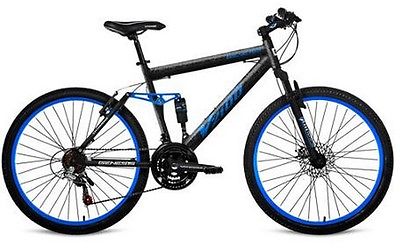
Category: bicycle